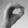
ASL letter: O